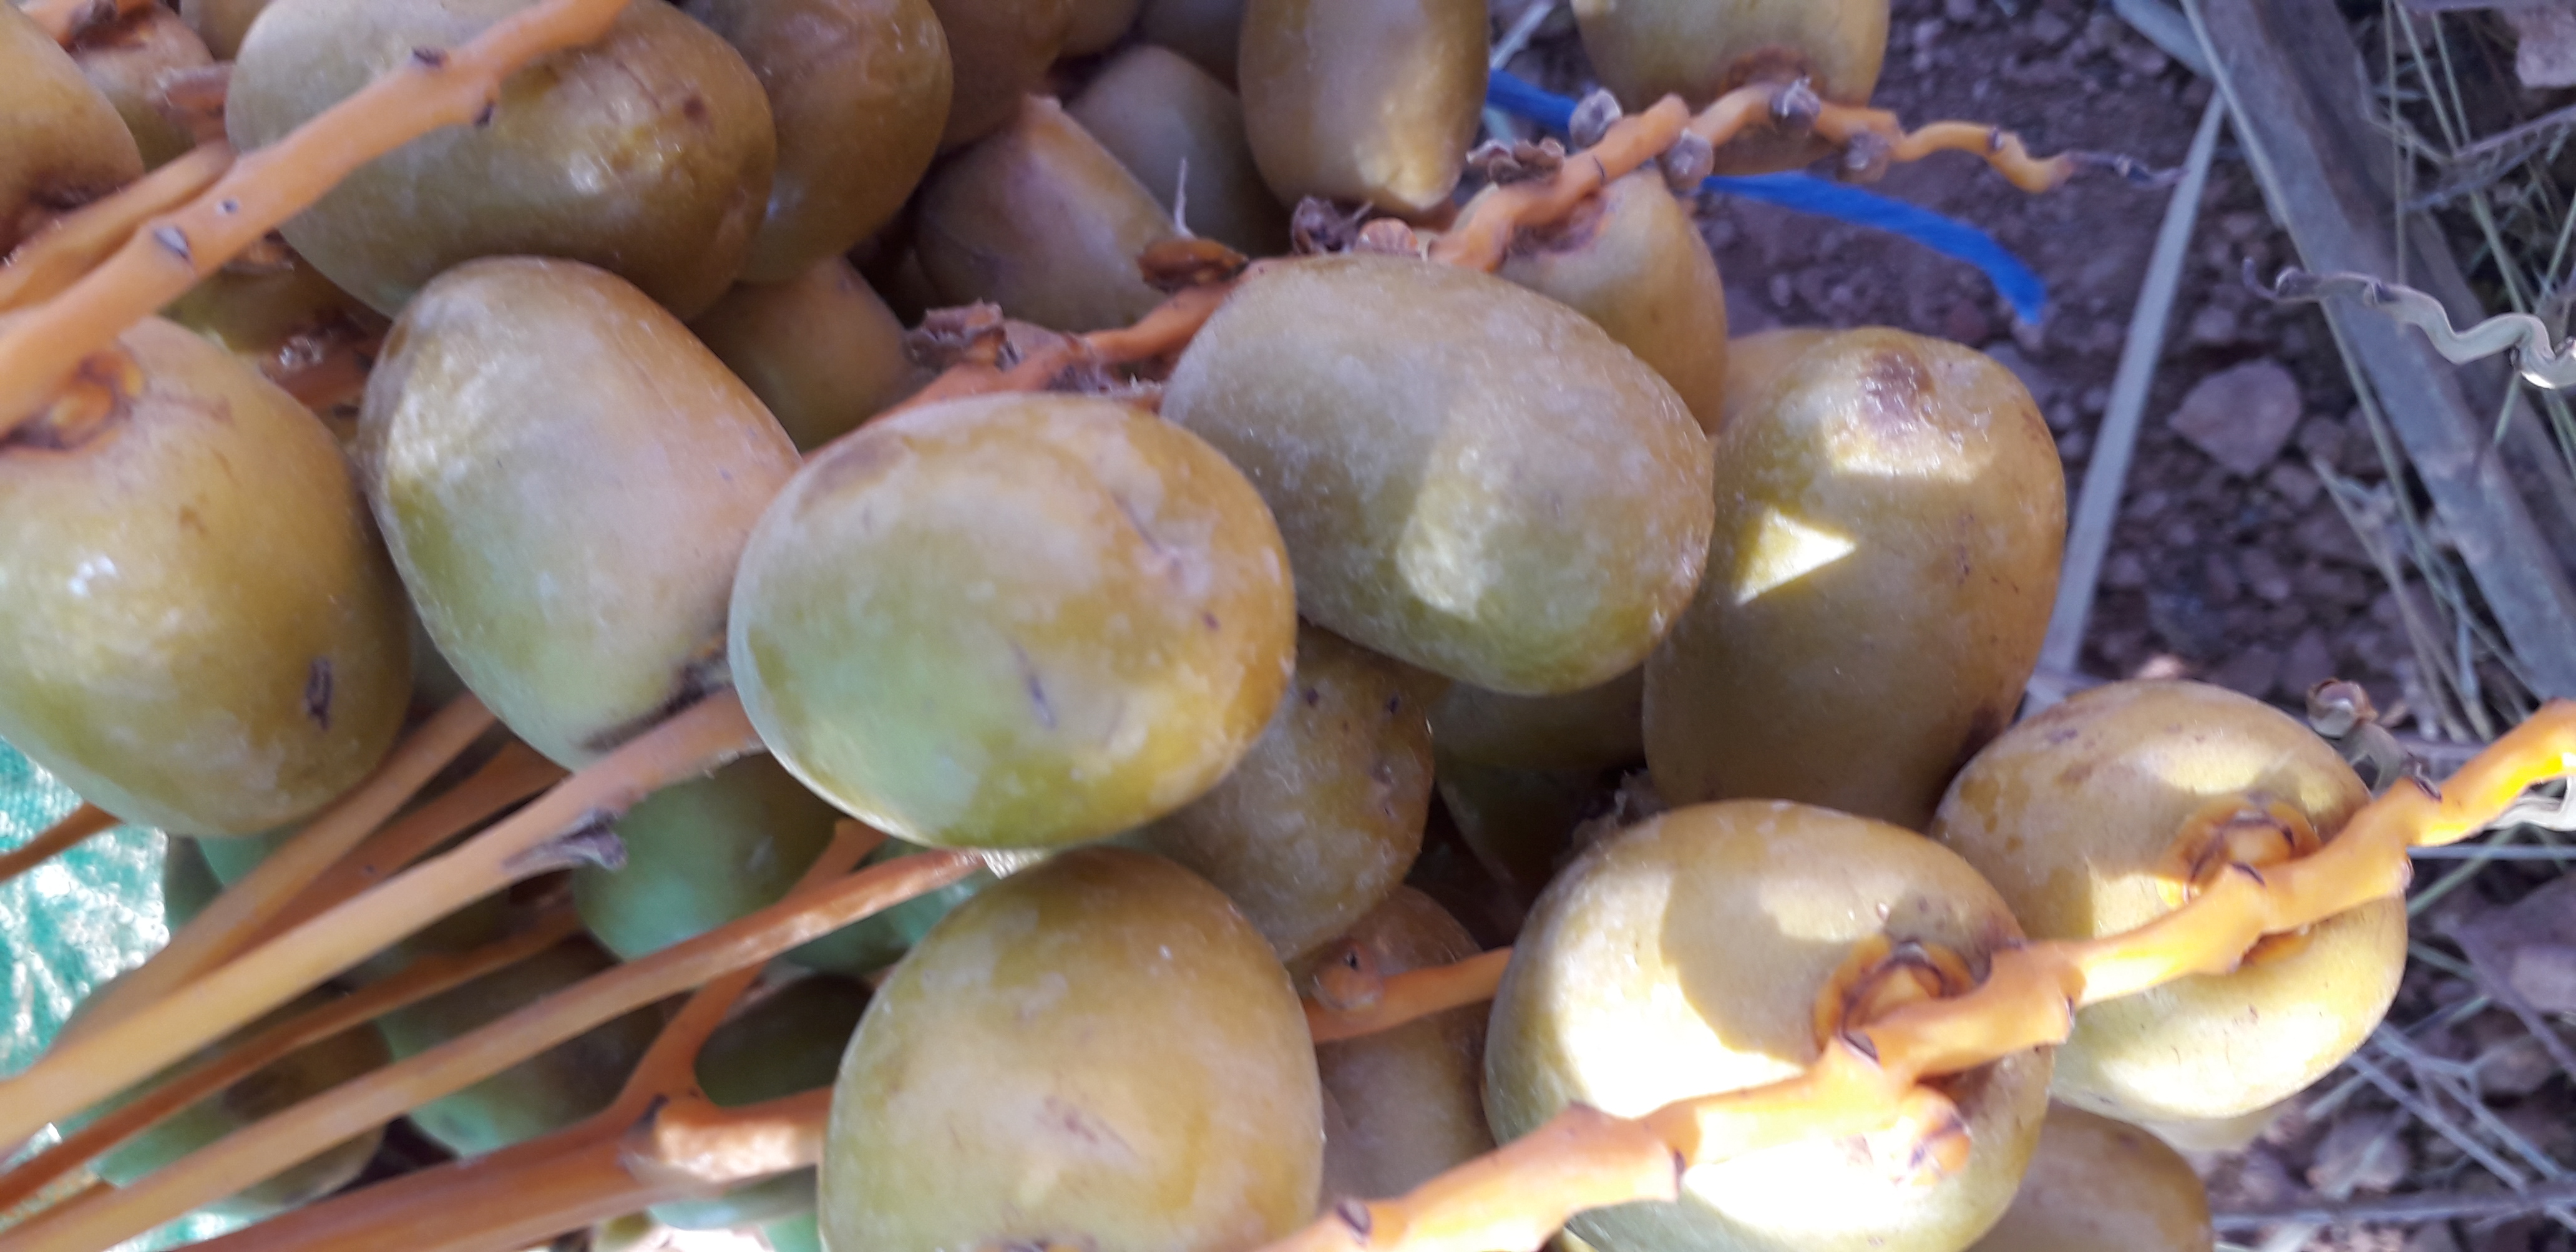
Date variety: Boufagous